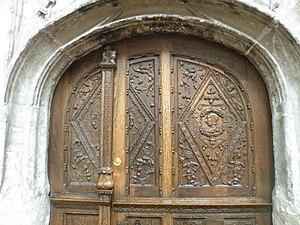
Beauvais (Oise, France), église St Ḗtienne, détail de la porte de la sacristie.
L'église Saint-Étienne de Beauvais est une église catholique paroissiale située à Beauvais, chef-lieu du département de l'Oise, rue de l'Étamine. Sa fondation à la fin du IIIᵉ siècle est due à saint Firmin. L'on ignore son premier vocable, mais elle a longtemps été dédiée à saint Vaast d'Arras, et un chapitre a existé sous ce titre de 1072 à 1742. Même avant le début de la construction de l'église actuelle au début du XIIᵉ siècle, l'église Saint-Étienne est le centre de la vie municipale, et bien que située en dehors de la cité épiscopale, sa paroisse est l'une des plus importantes de la ville. Sa nef et son transept sont de style roman, hormis les deux premières travées de la nef reconstruites après un incendie à la fin du XIIᵉ siècle, et les murs orientaux du transept en grande partie remaniés au XVIᵉ siècle. Dans la nef, l'on trouve une élévation à trois étages avec triforium. Le voûtement d'ogives des bas-côtés a vraisemblablement commencé vers 1120, mais l'on suppose que le chœur roman terminé avant cette date était voûté d'ogives dès le départ.